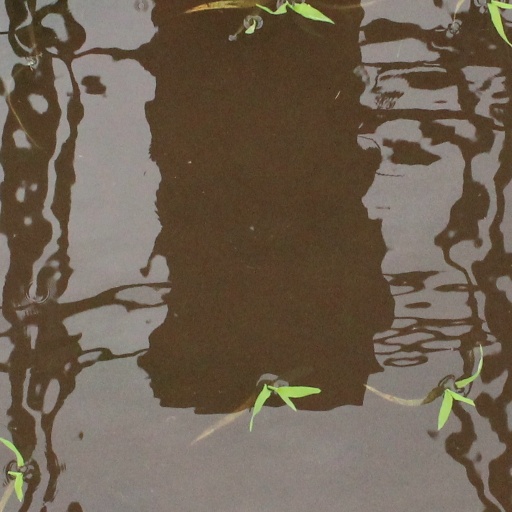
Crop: rice